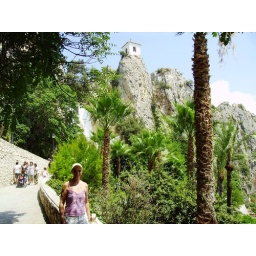
Lily May, with little white house (bell tower) perched on the rock in the backround